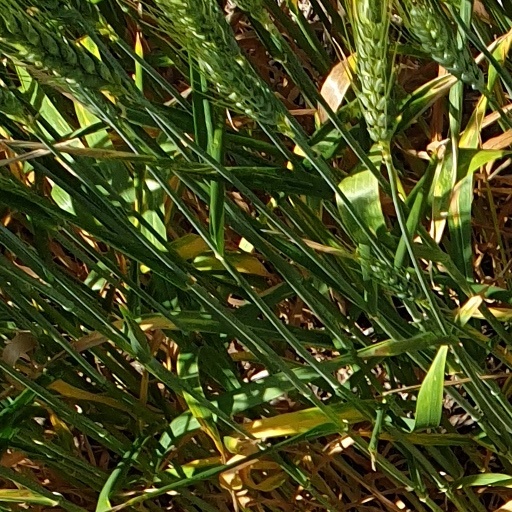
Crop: wheat